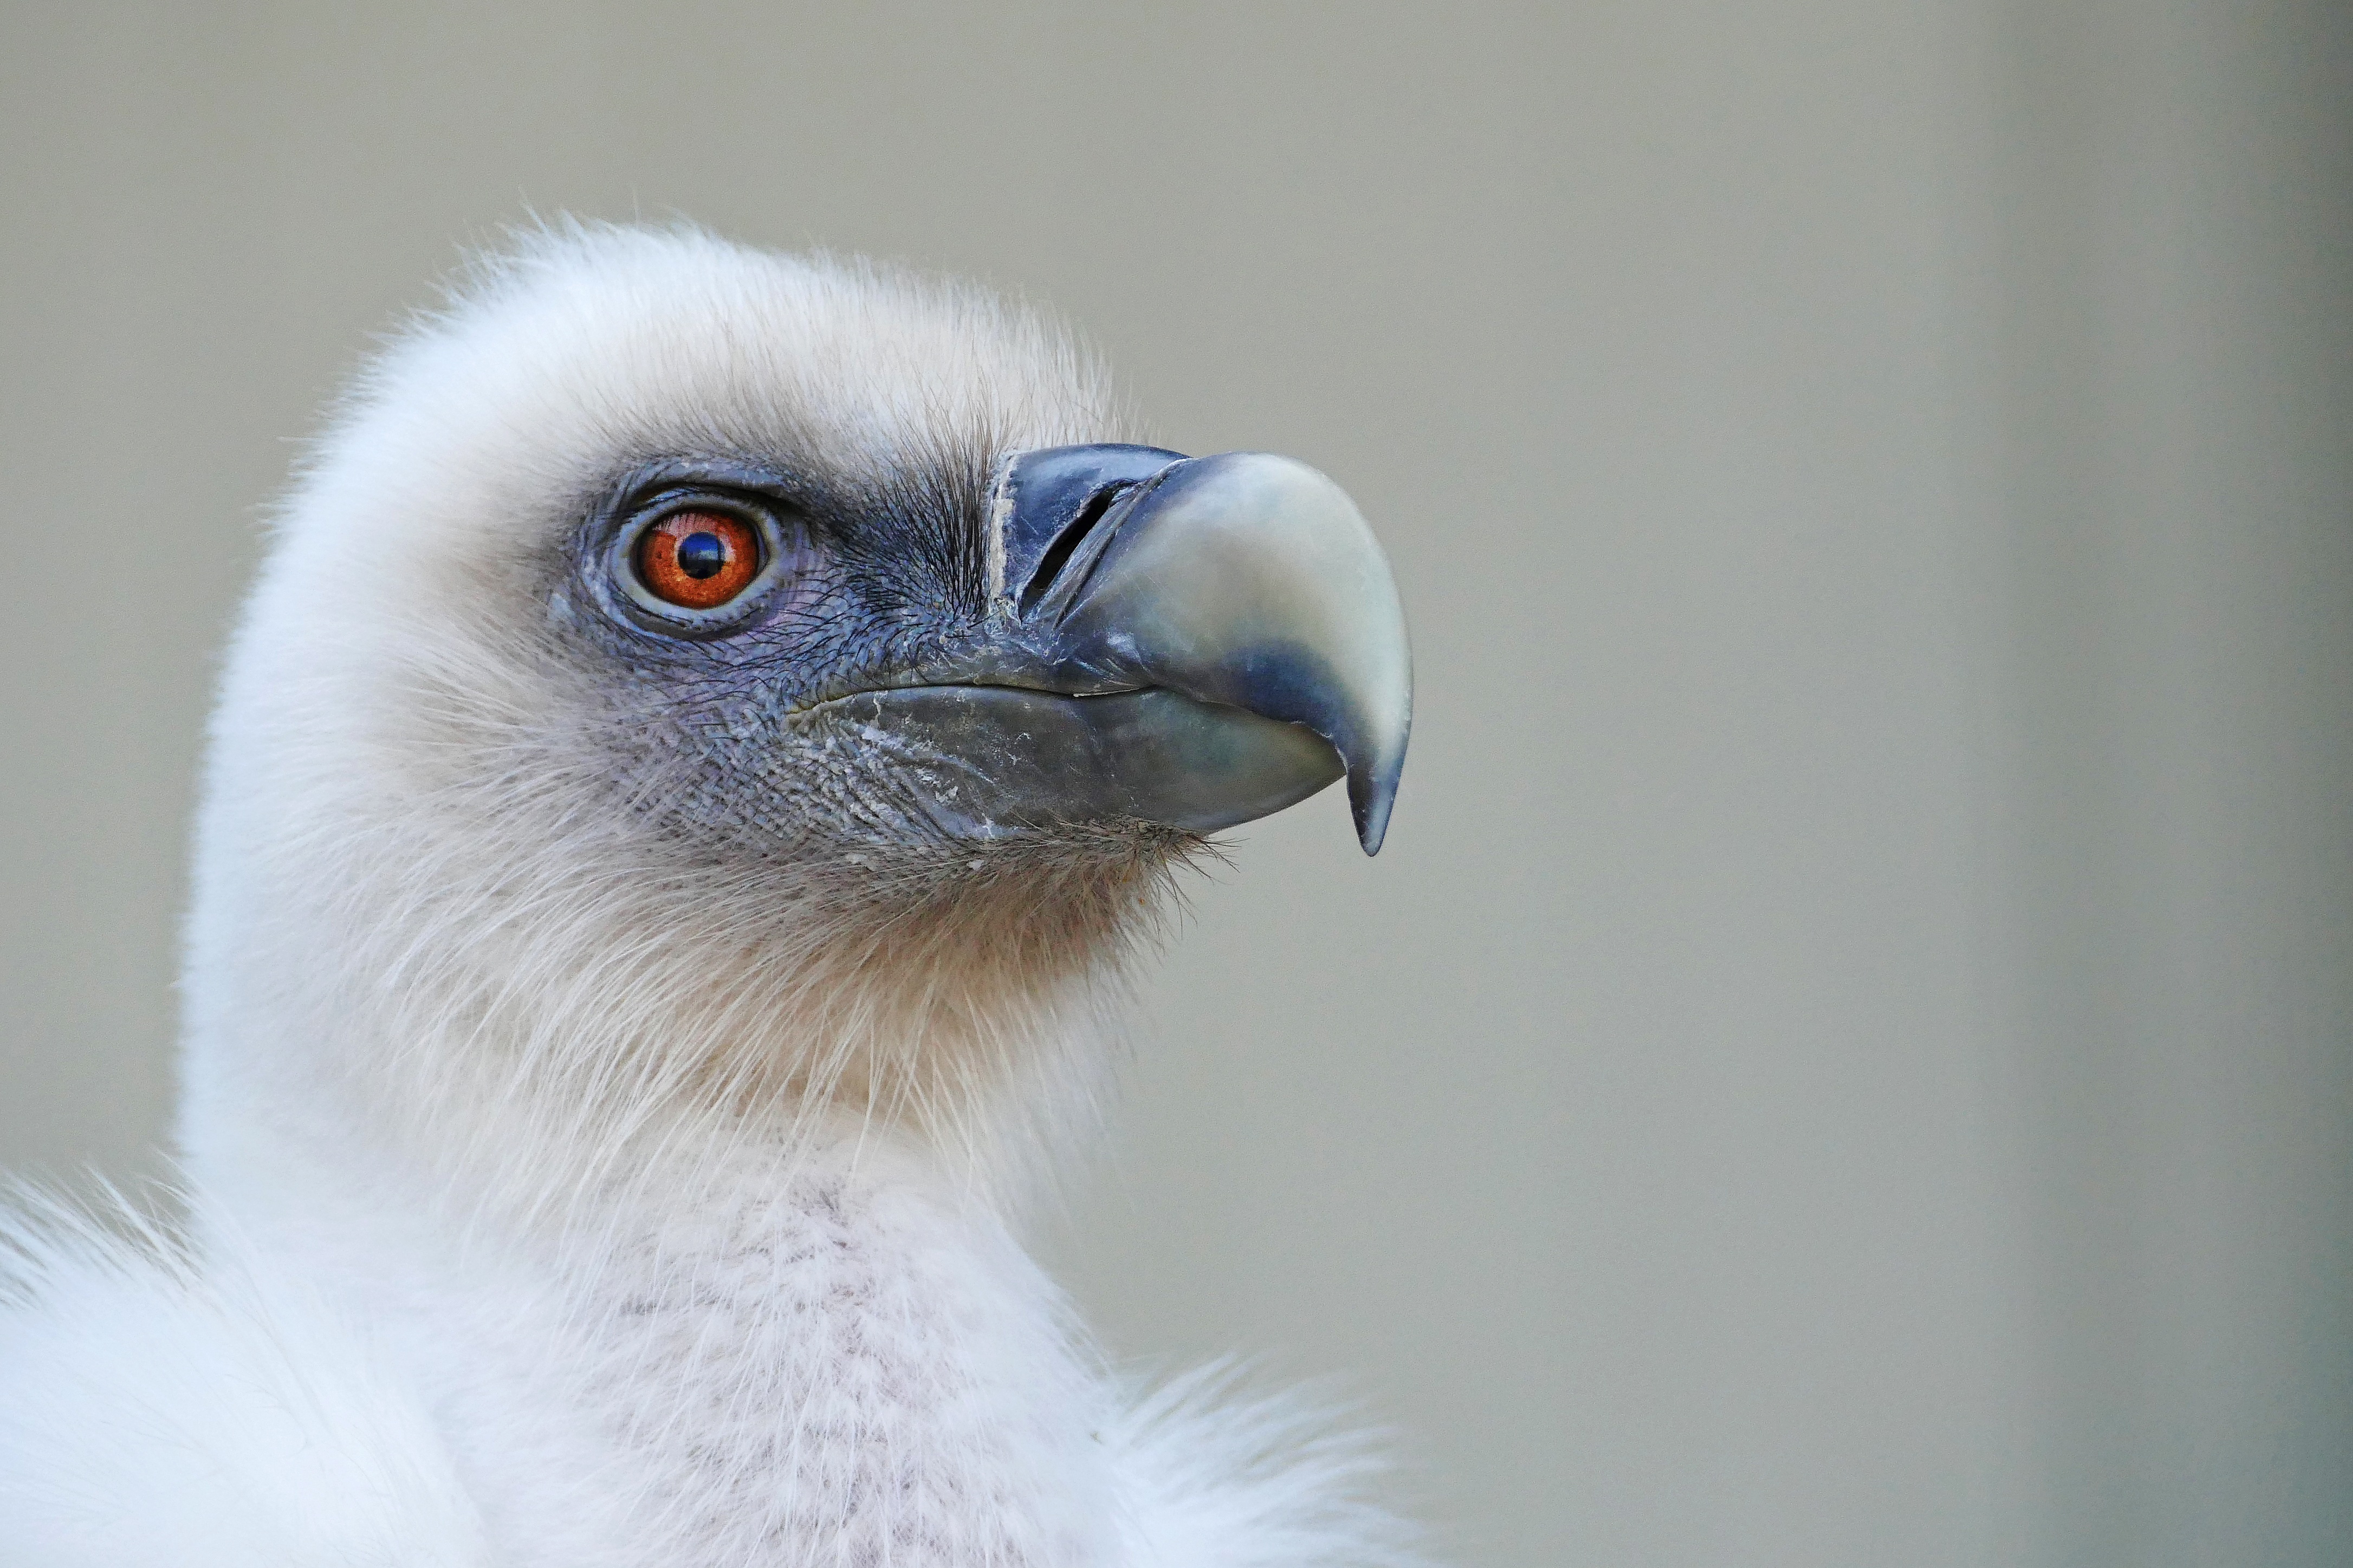
nature, bird, wing, animal, fly, wildlife, zoo, beak, fauna, close up, wild animal, birds, vertebrate, bill, vulture, animal world, griffon vulture, flightless bird, scavengers